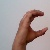
The image shows a hand gesture representing the letter 'C' in Indian Sign Language.